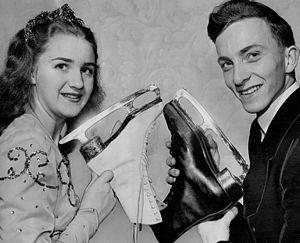
Wallace Distelmeyer est un ancien patineur artistique canadien. Il patinait en couple avec Suzanne Morrow. Ensemble, ils ont gagné la médaille de bronze aux Jeux olympiques et aux Championnats du monde de 1948. Ils sont les premiers canadiens en couple à avoir remporté une médaille aux Jeux olympiques et aux championnats du monde.